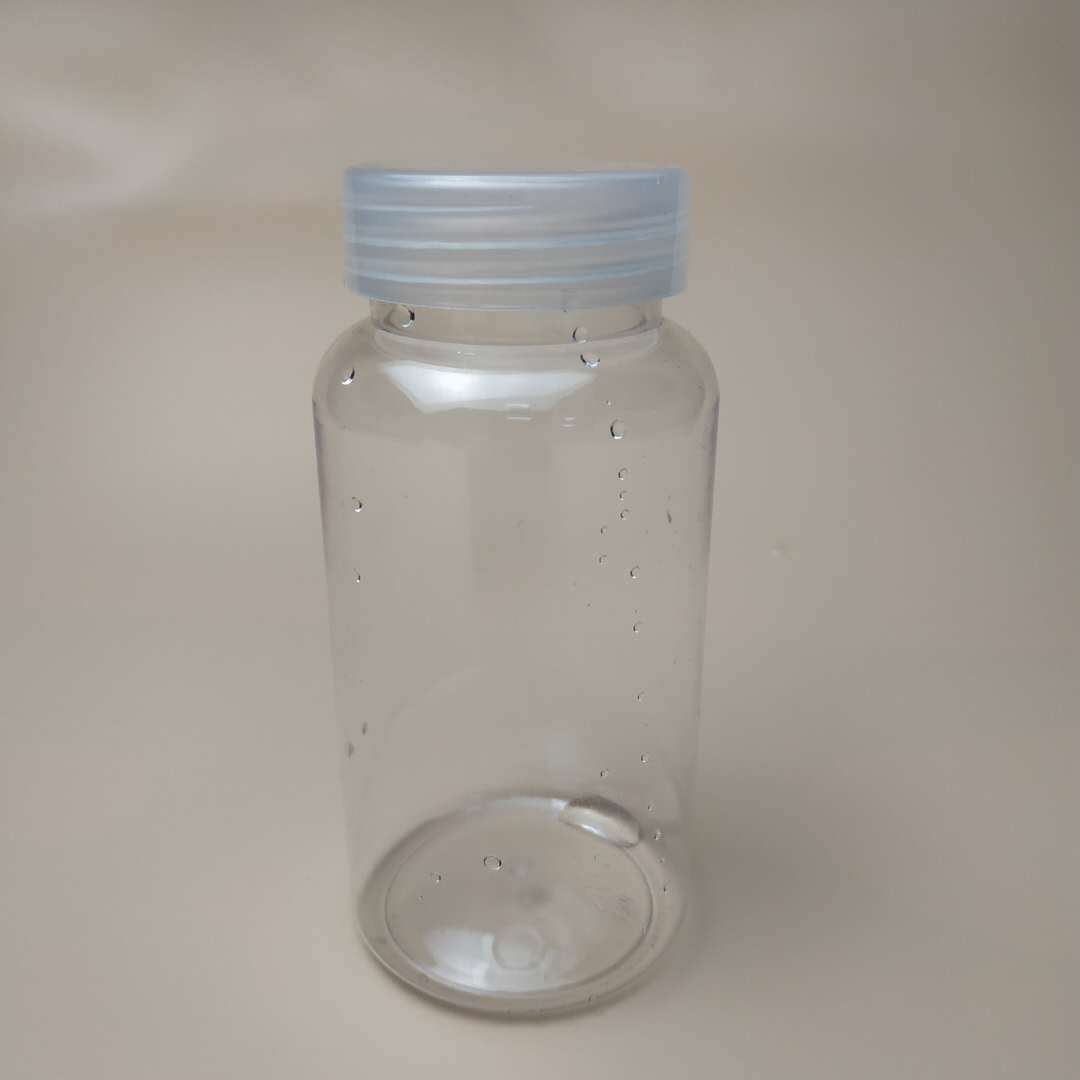
Waste category: plastic